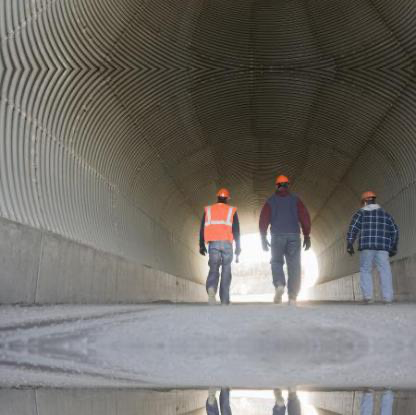
Objects in the image:
label: helmet
label: helmet
label: helmet